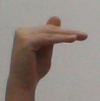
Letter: khaa